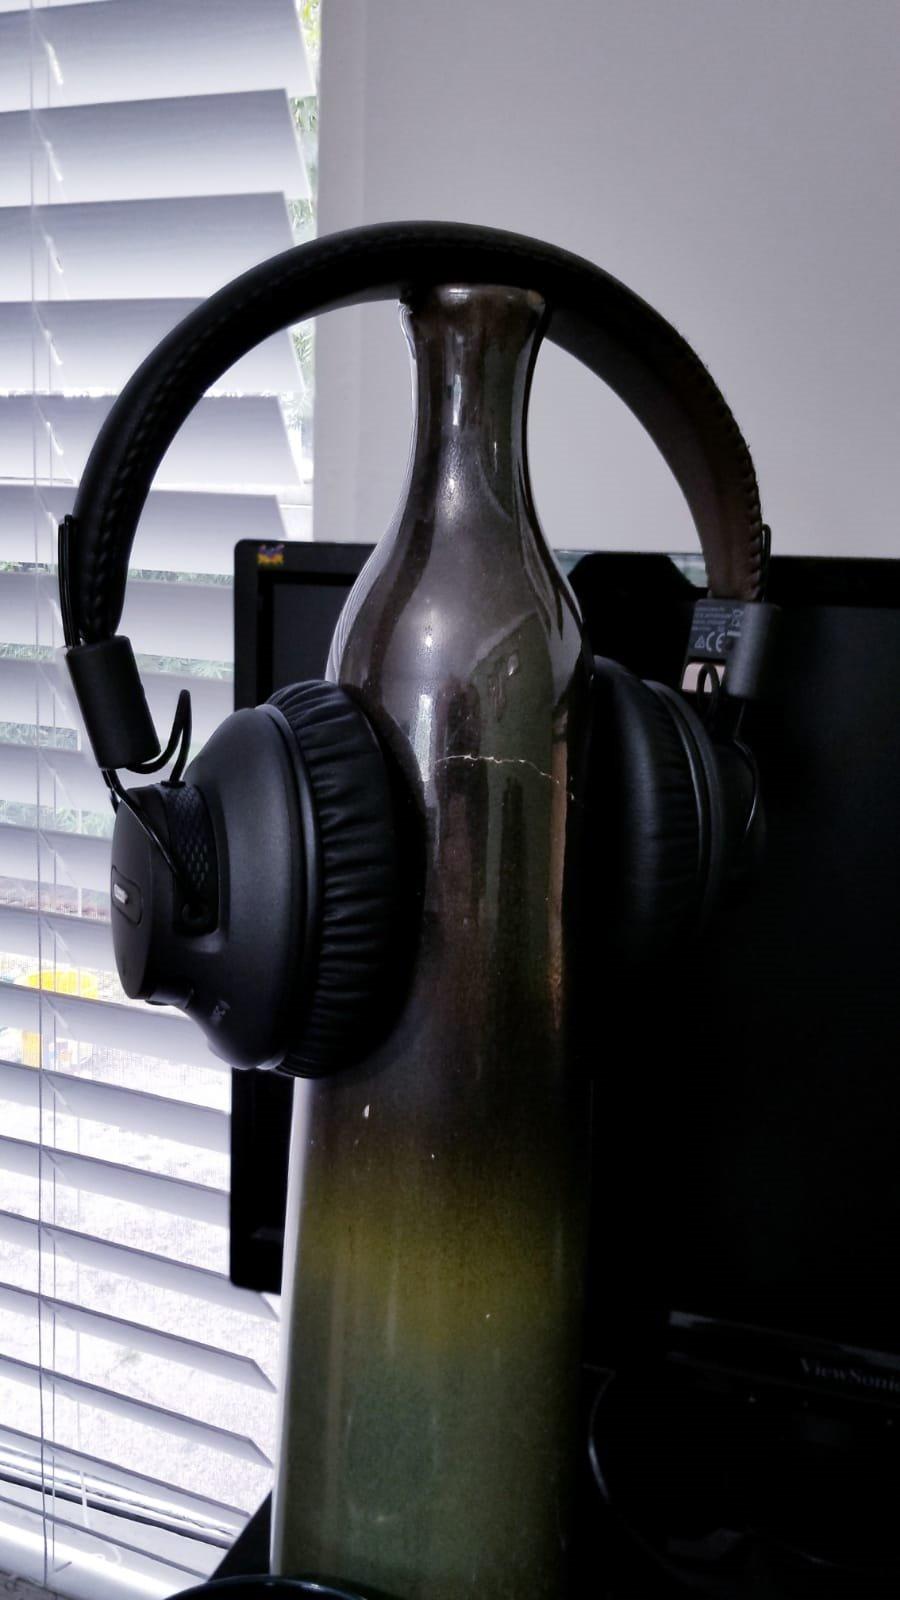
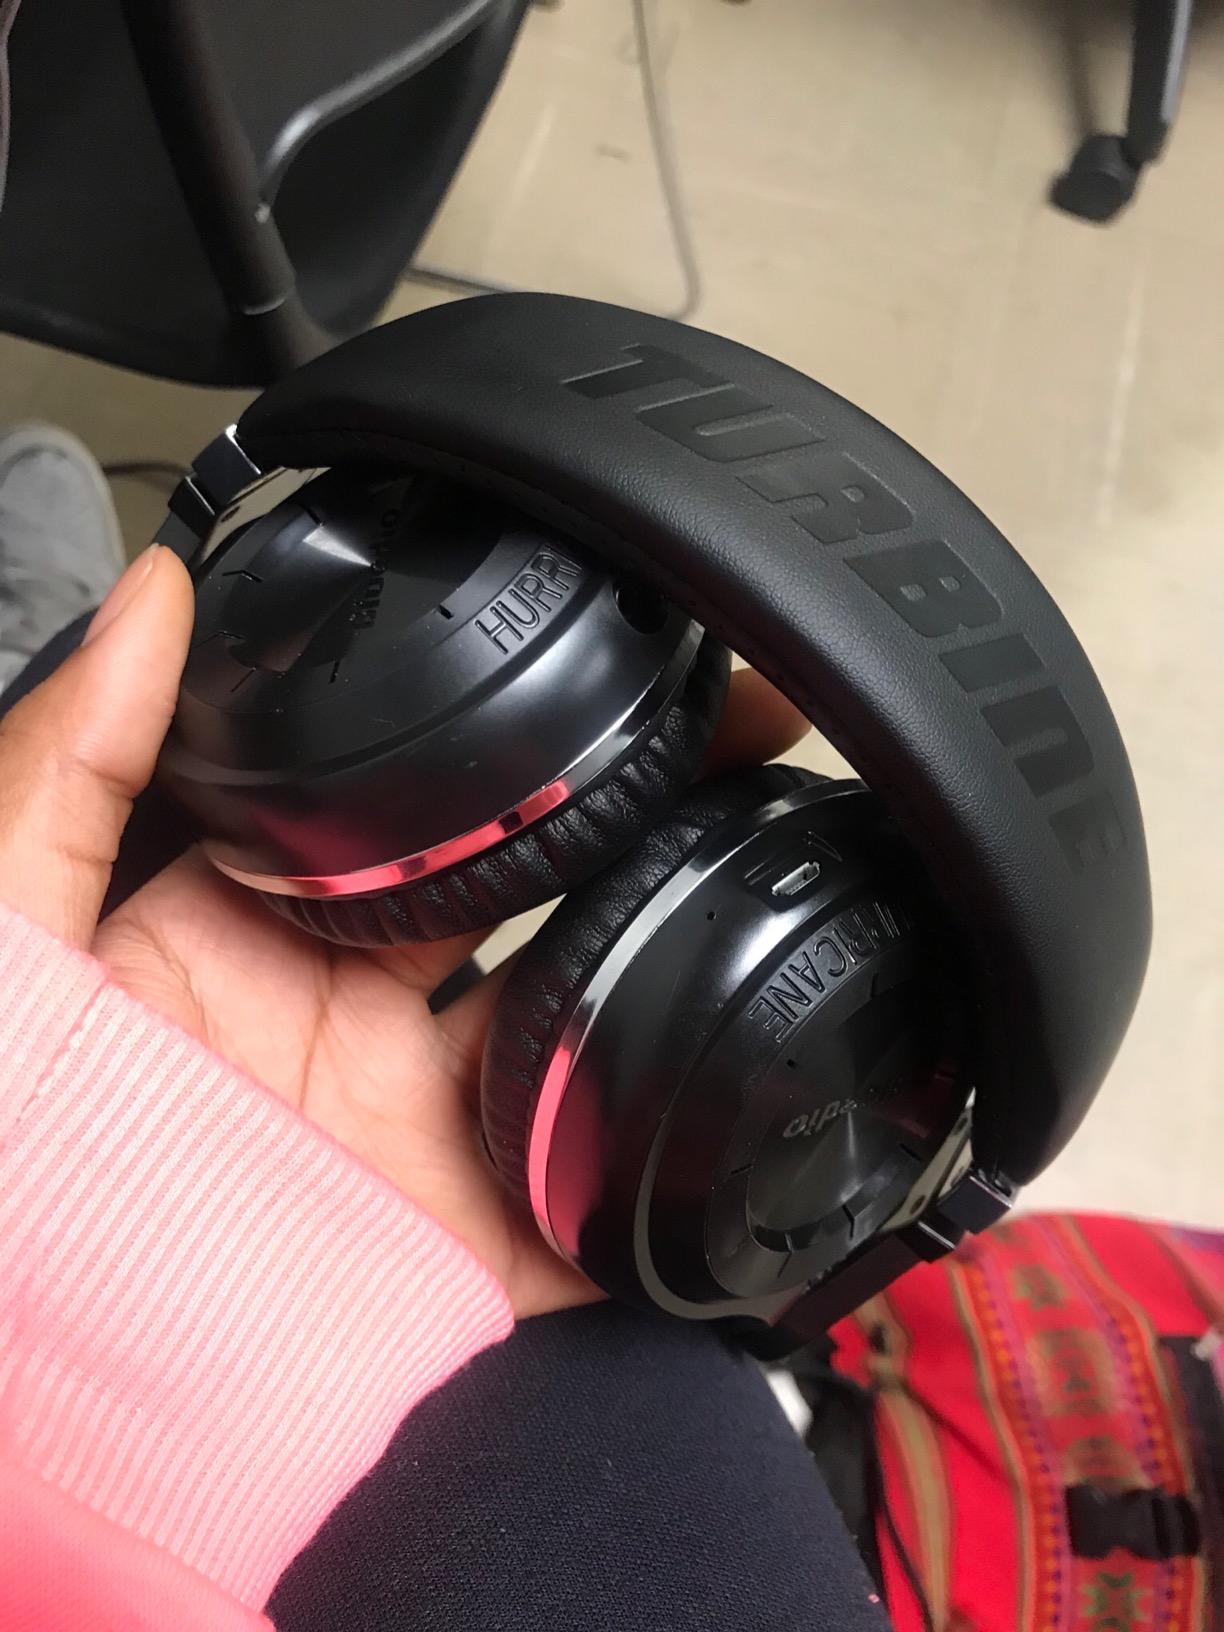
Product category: headphones
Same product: no